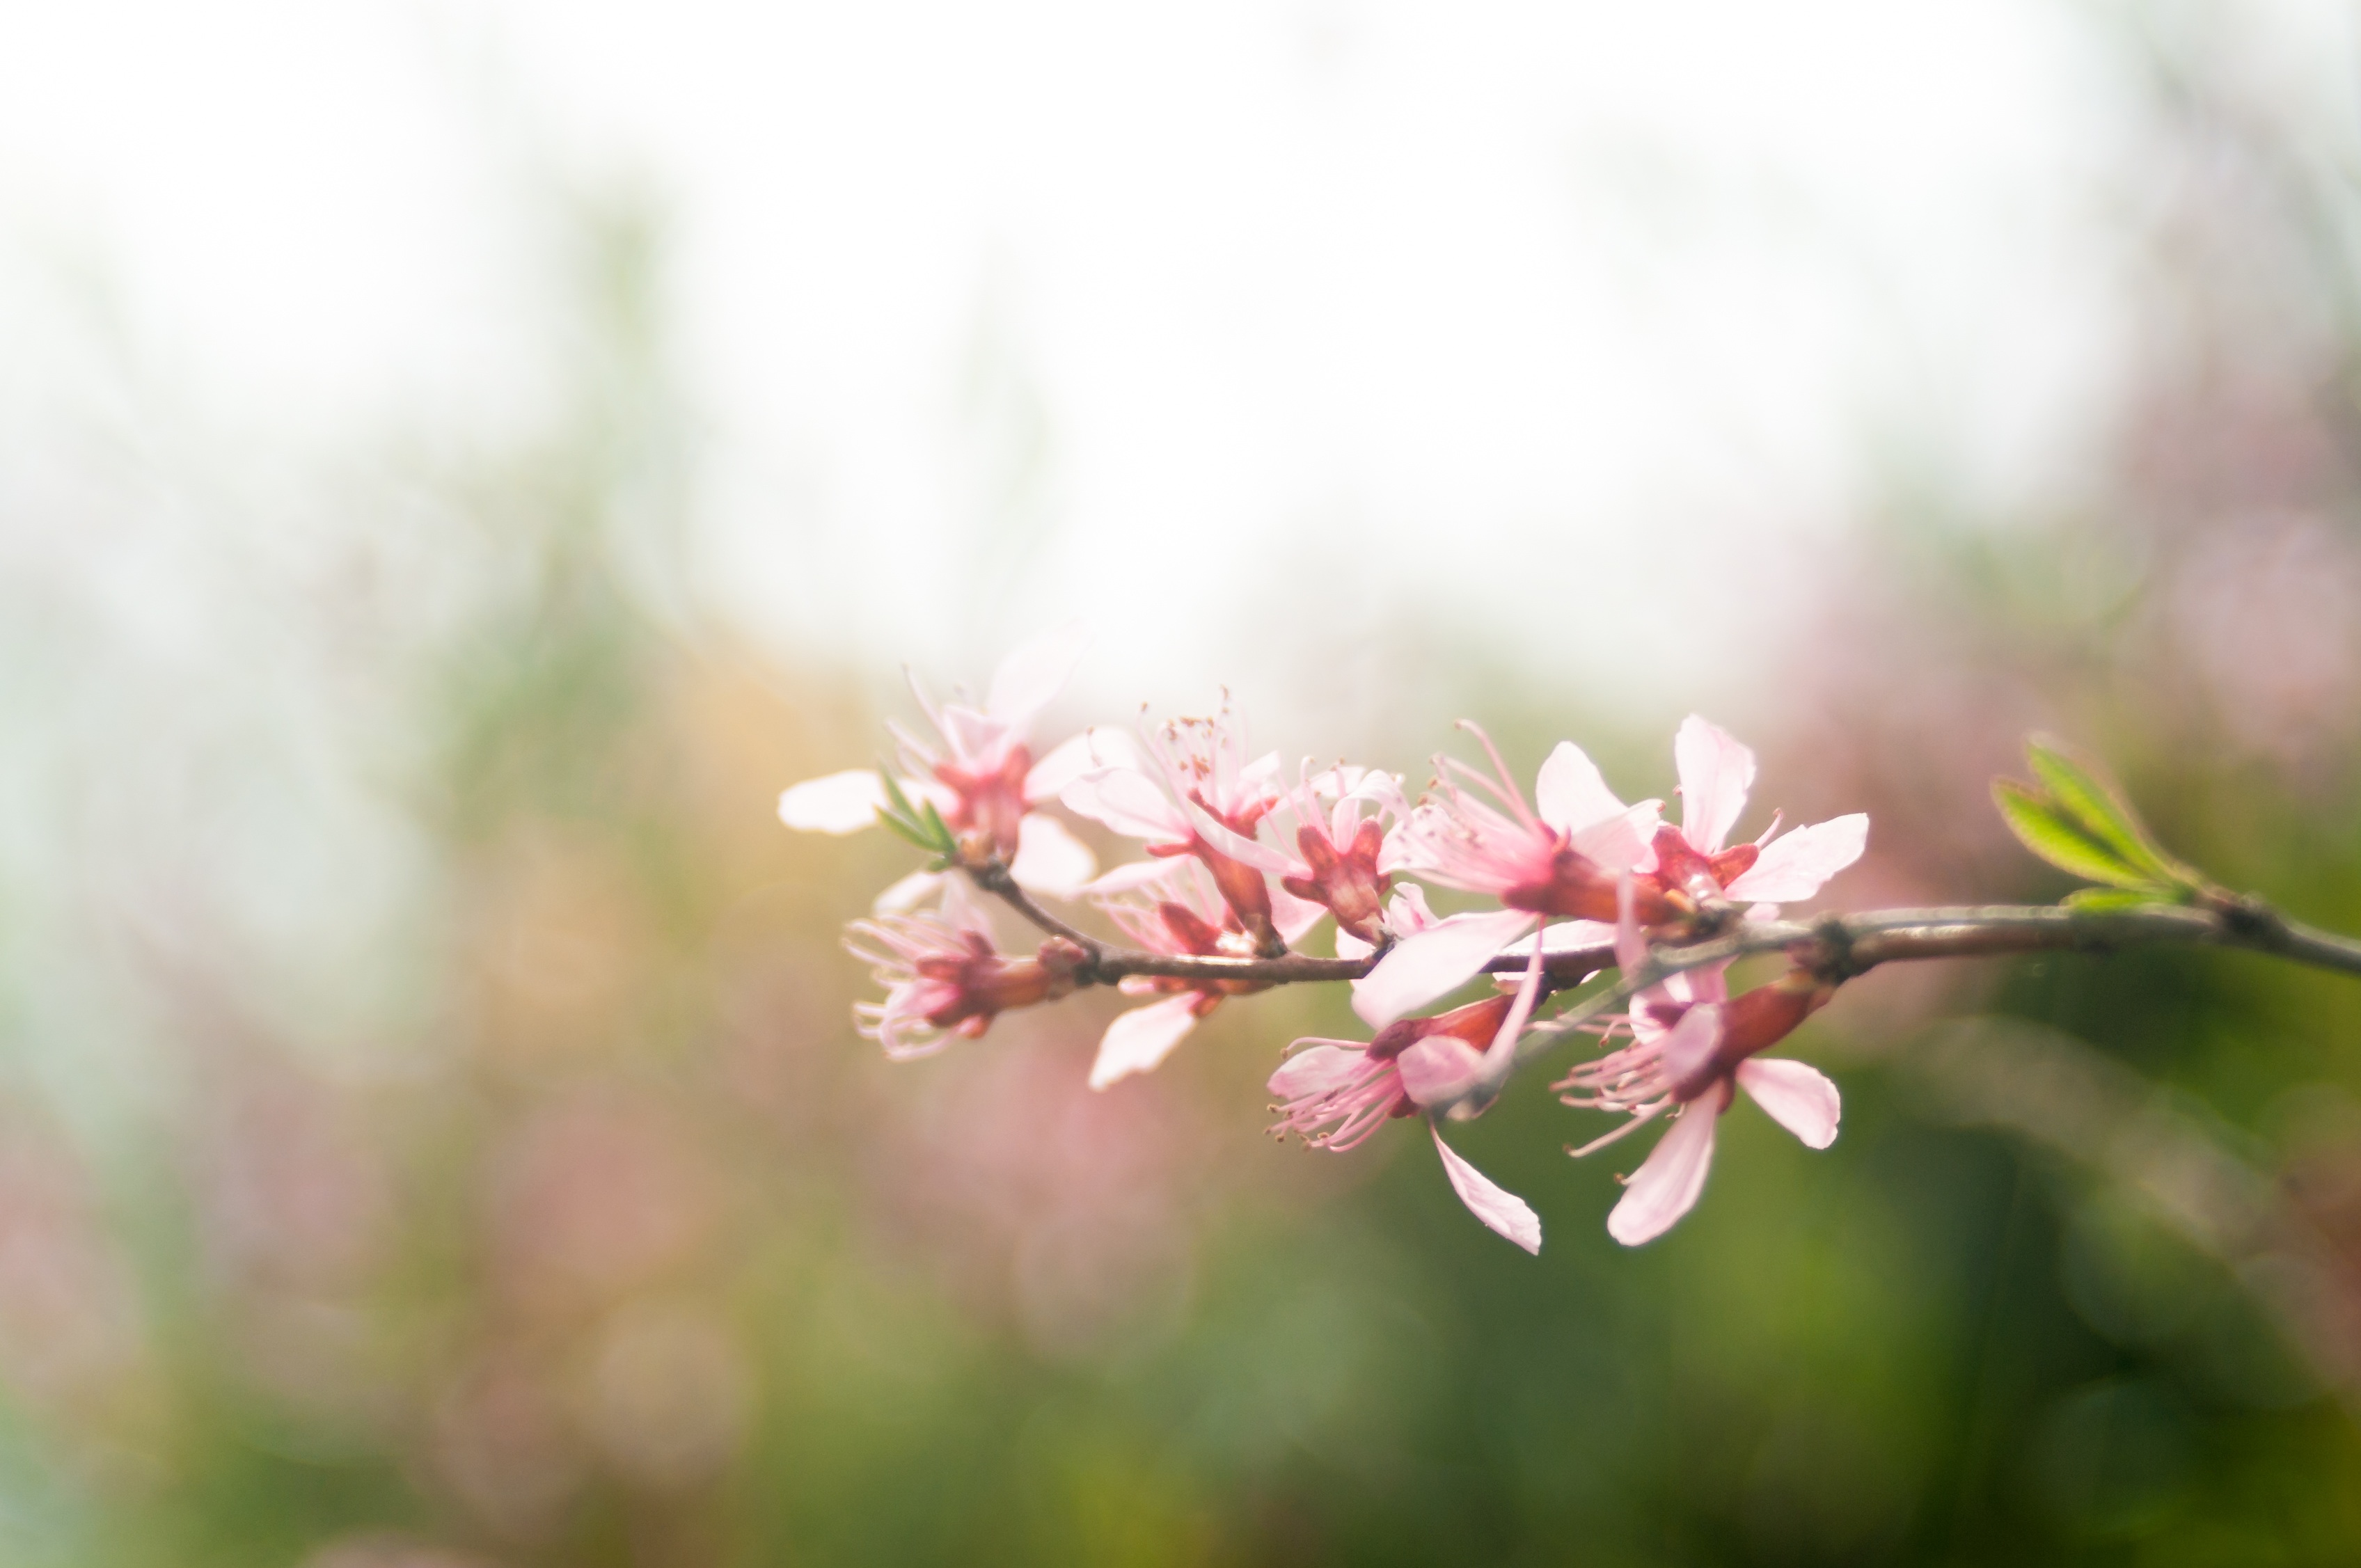
tree, nature, grass, branch, blossom, plant, photography, leaf, flower, petal, spring, green, produce, botany, pink, flora, cherry blossom, wildflower, close up, shrub, macro photography, flowering plant, land plant